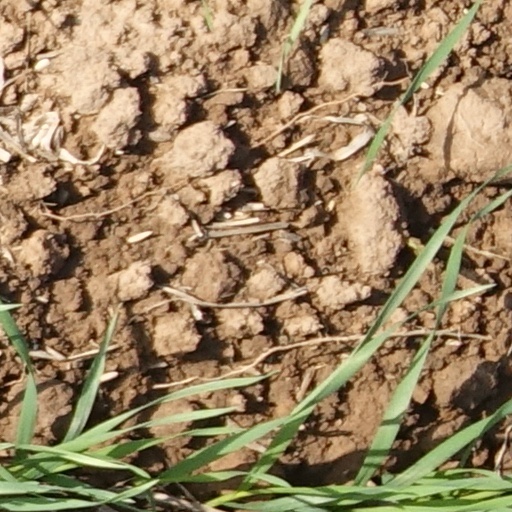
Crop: wheat